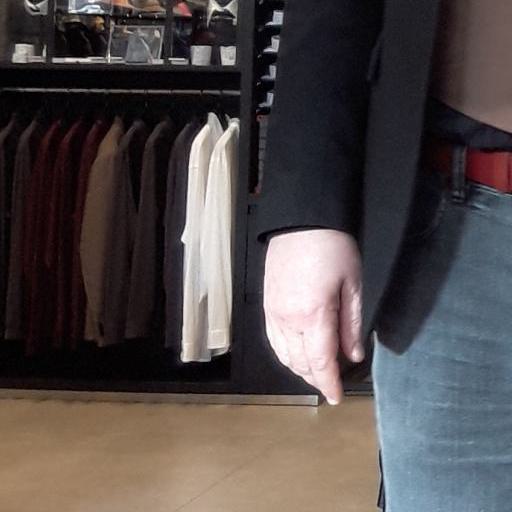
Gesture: no_gesture